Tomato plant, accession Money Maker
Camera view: bottom (45 deg); turntable rotation: 330 degrees
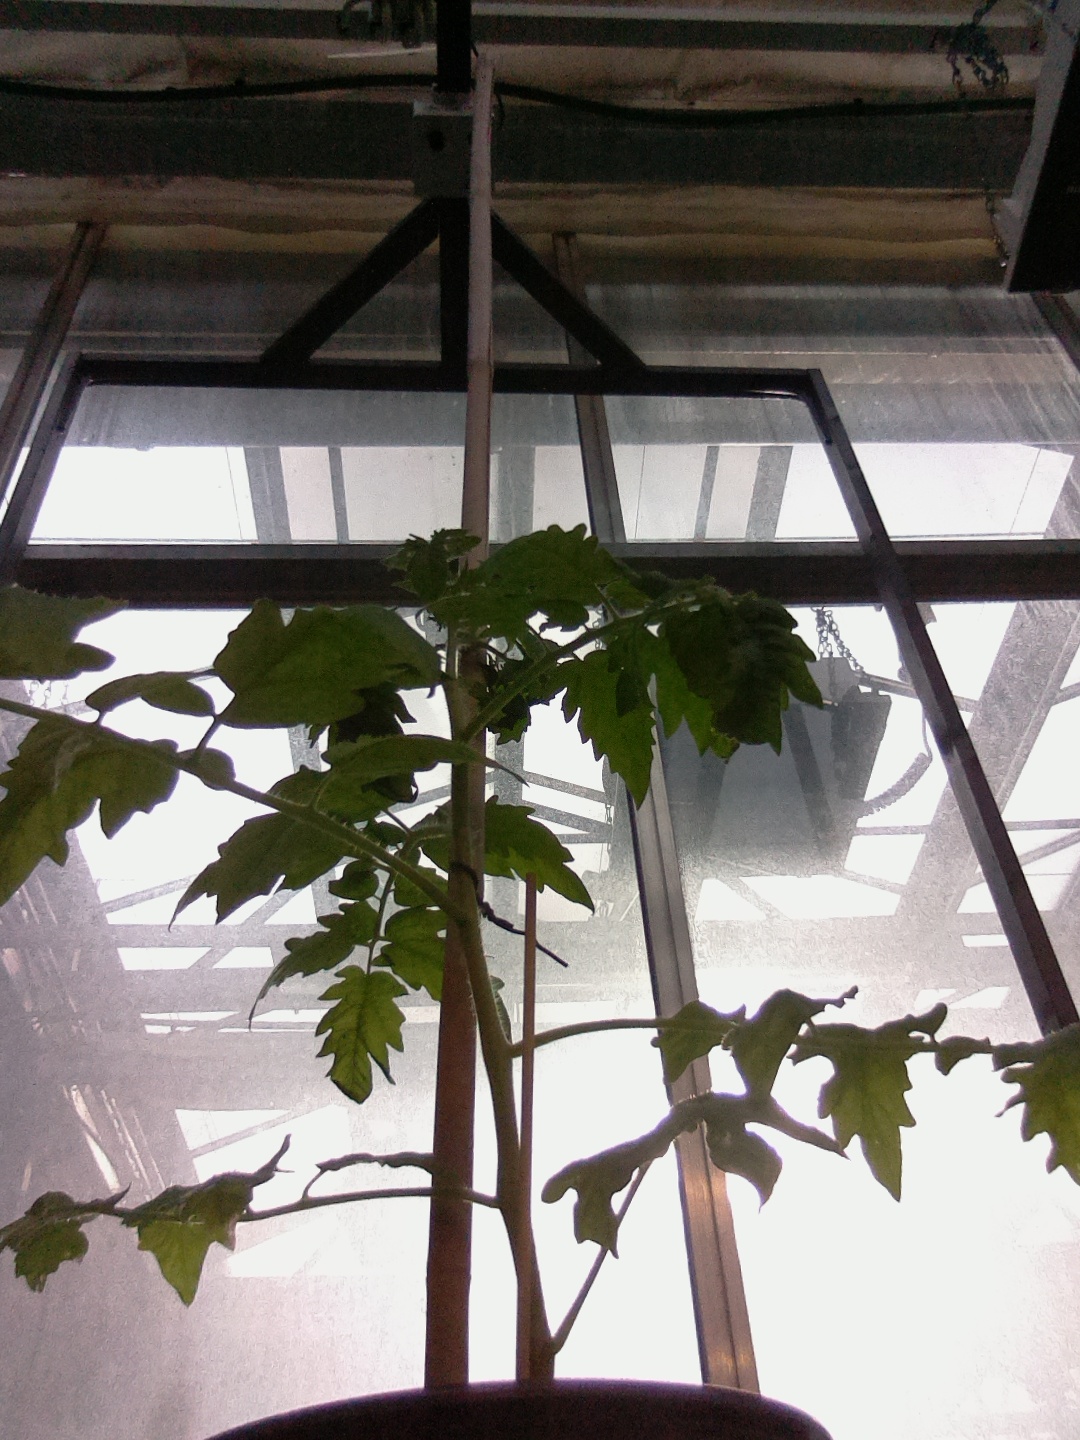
BBCH growth stage 20: First Side shoot start formed